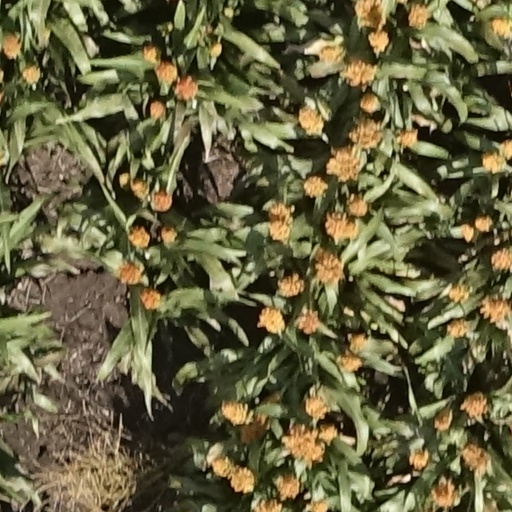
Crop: sorghum